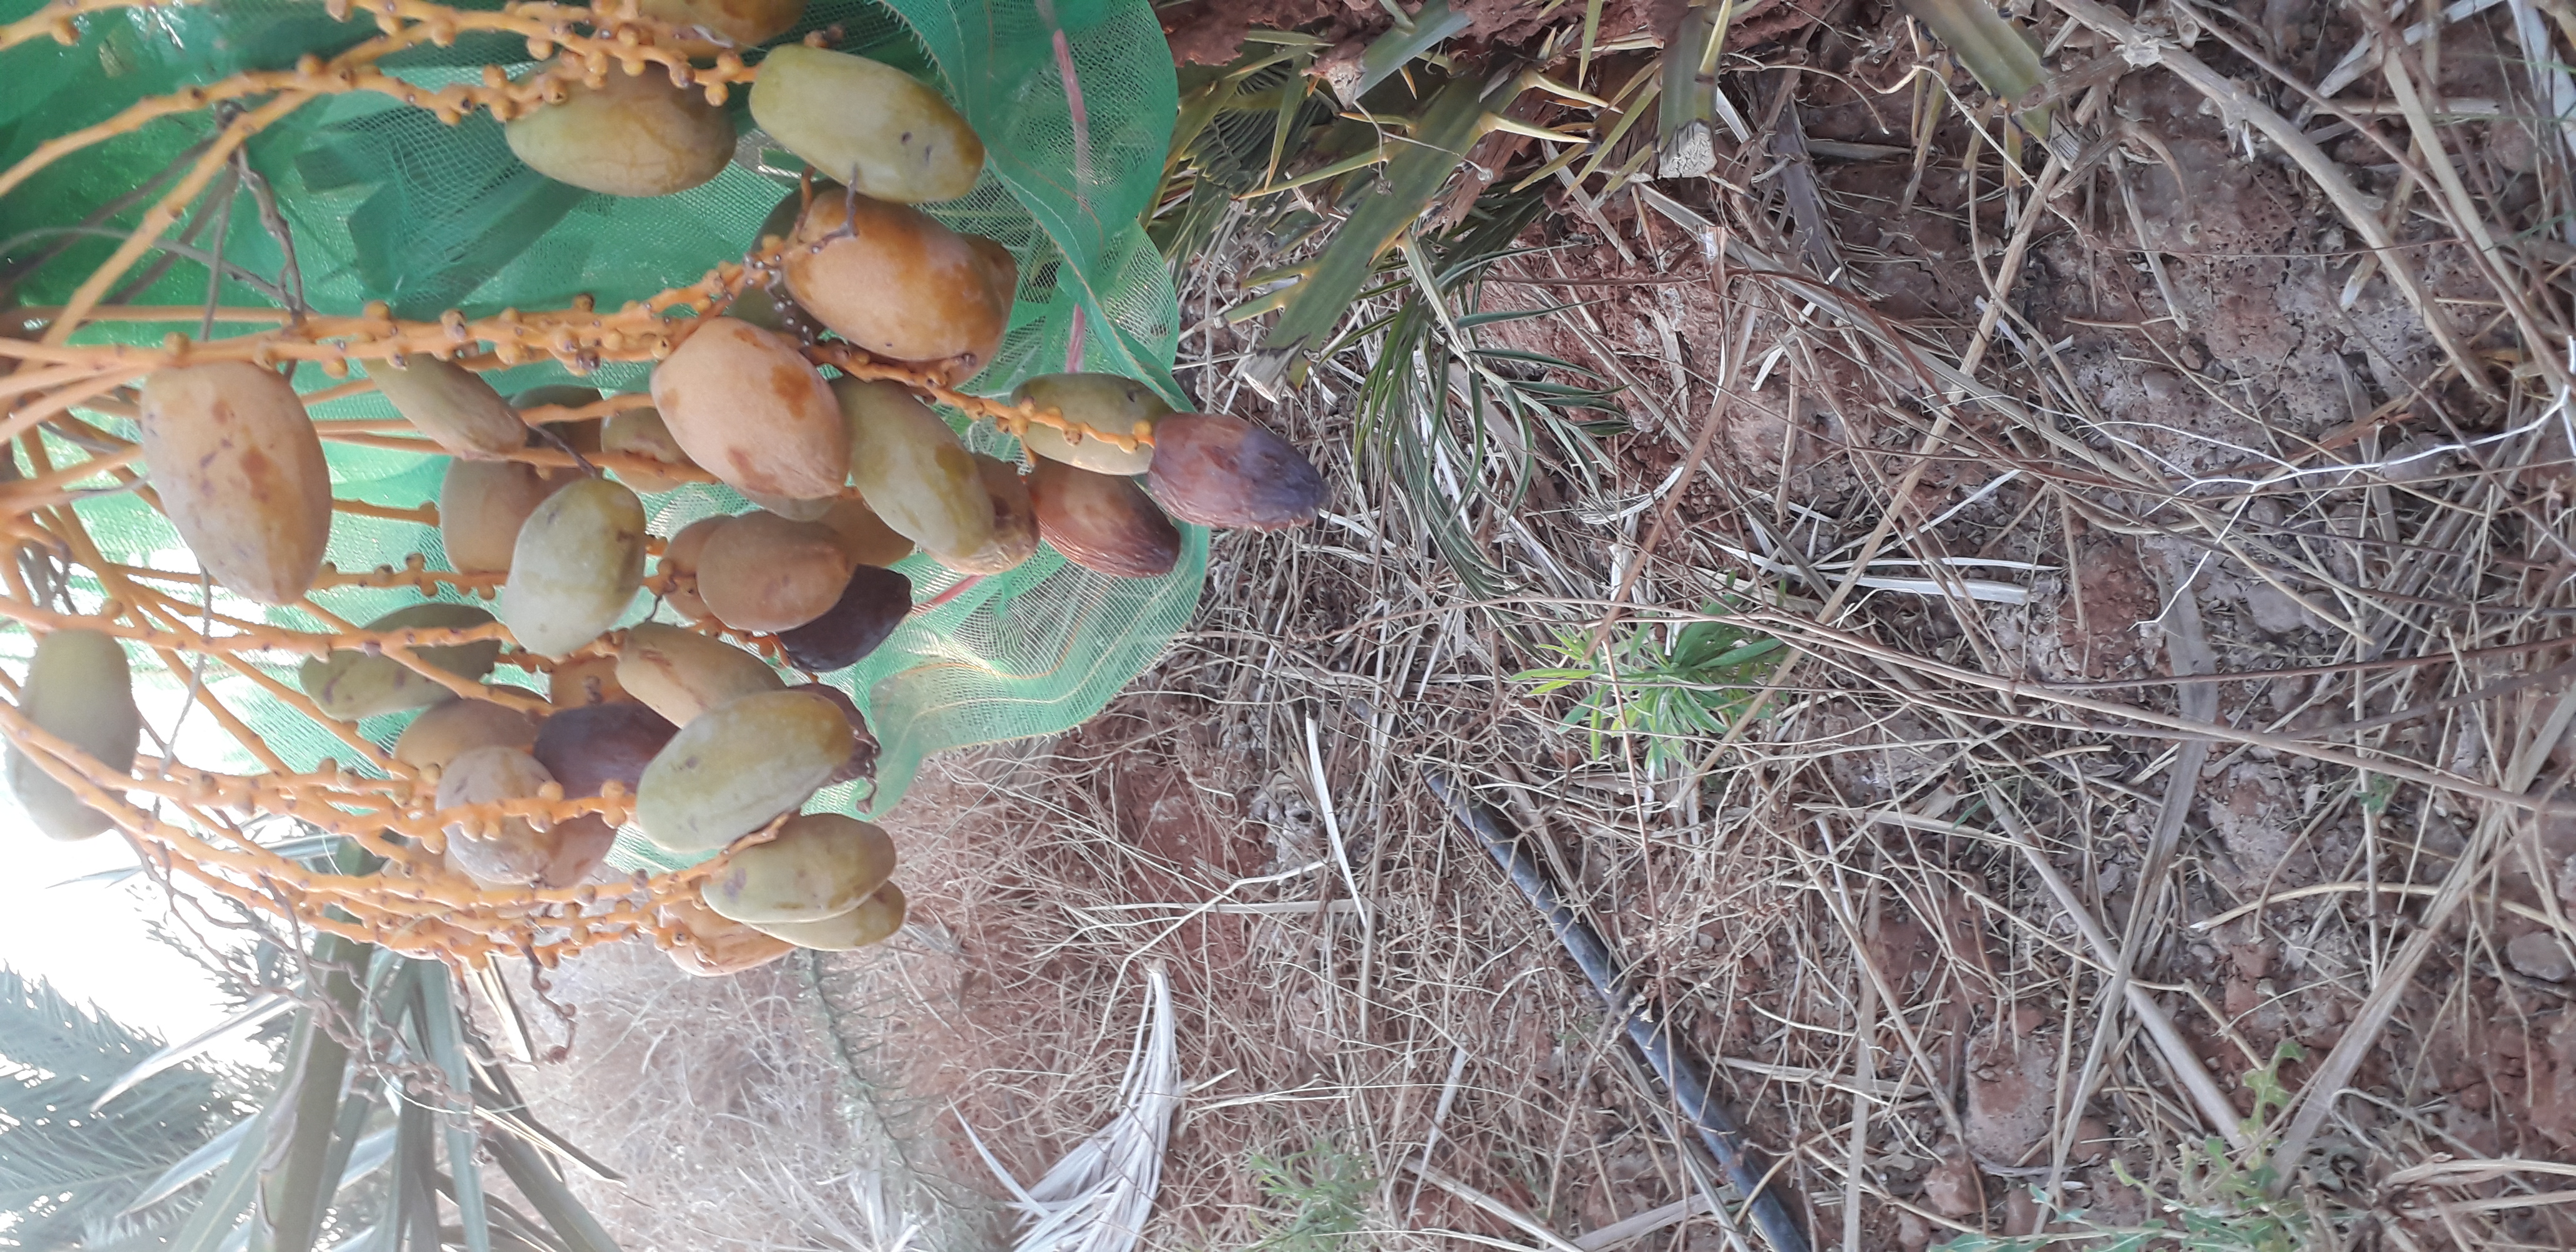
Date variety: Boumajhoul